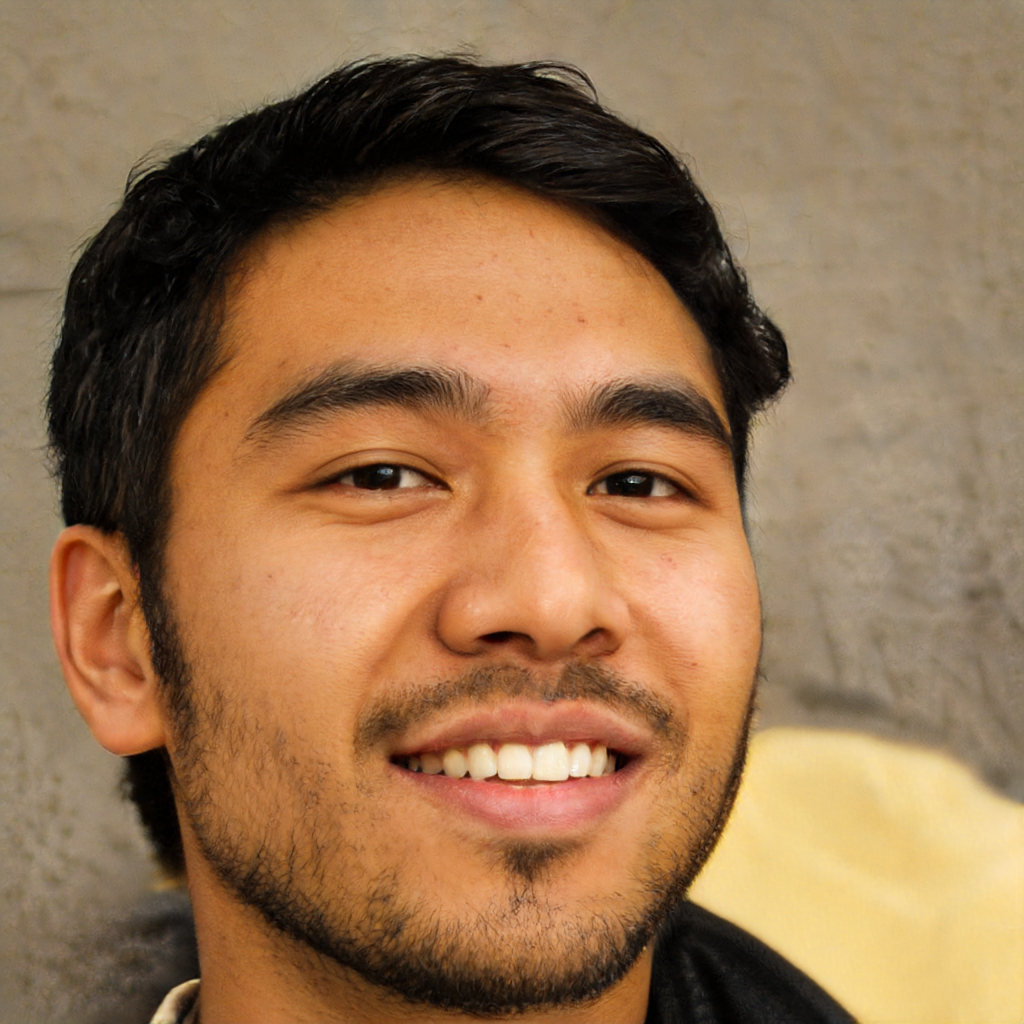
Gender: Male